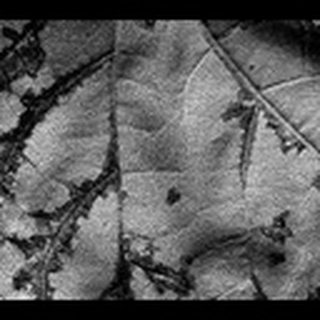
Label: cotton_bacterial_blight